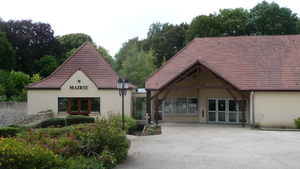
Gaillon-sur-Montcient est une commune du département des Yvelines, dans la région Île-de-France, en France.